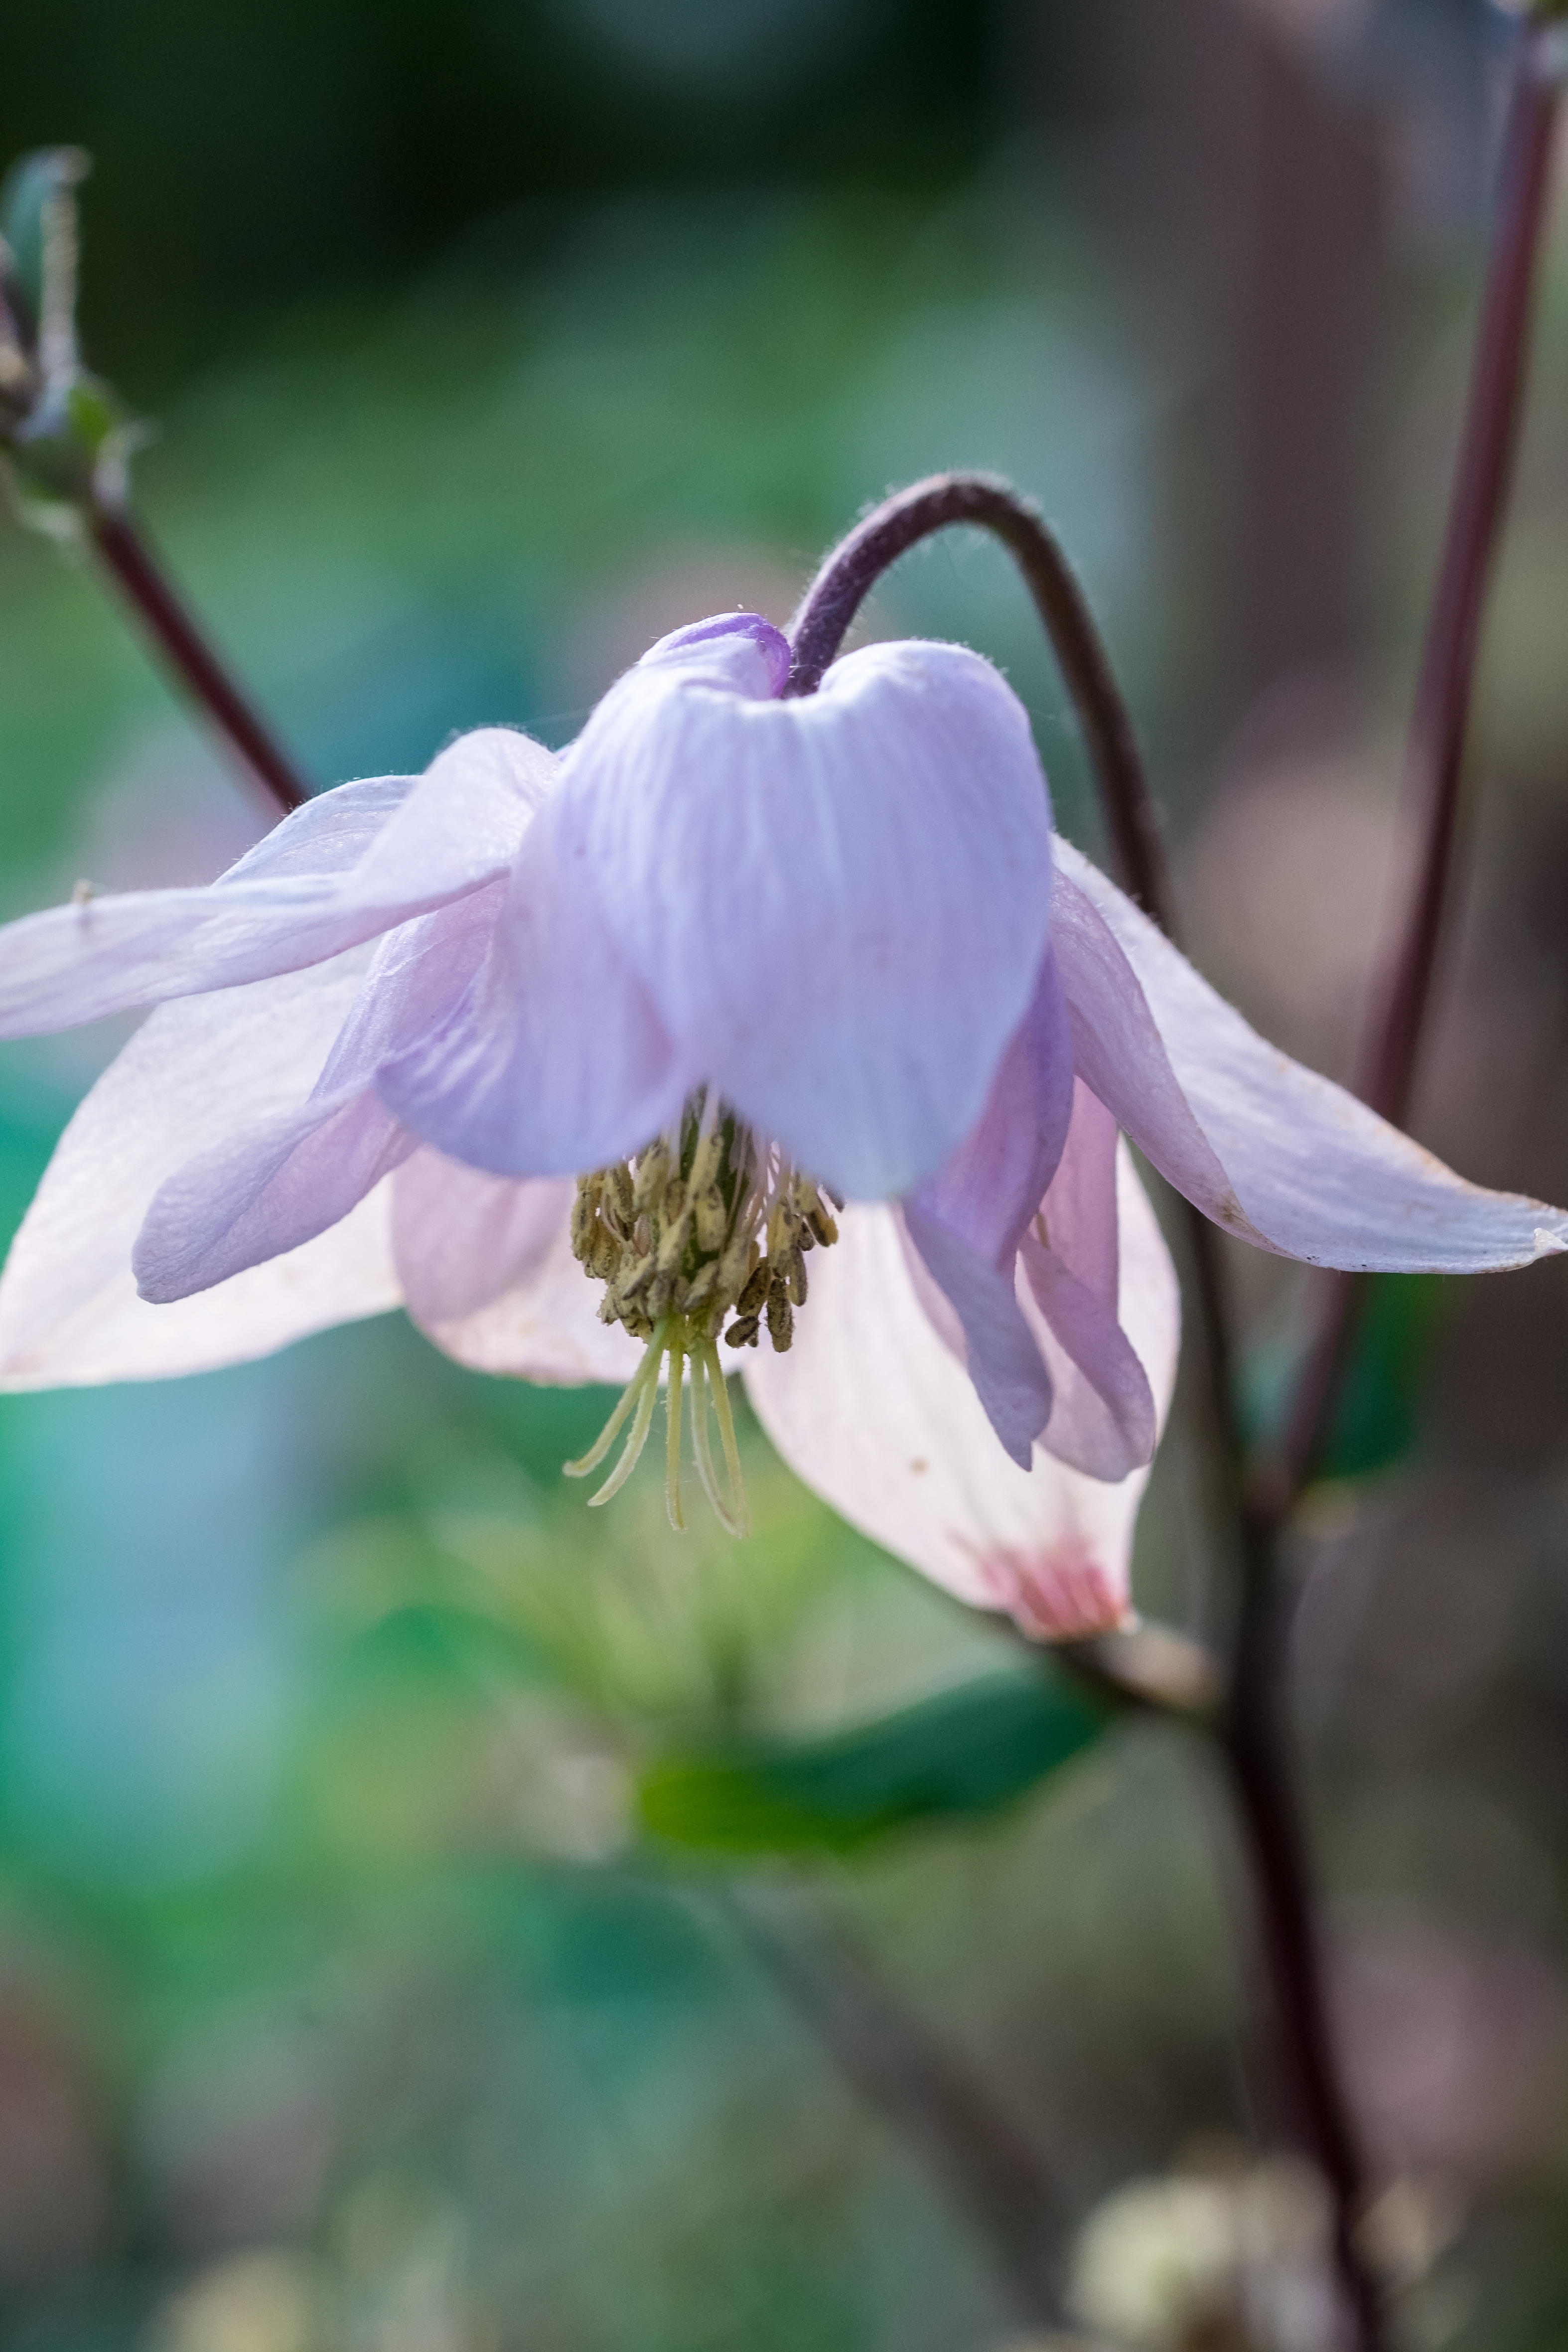
blossom, plant, flower, petal, botany, flora, wildflower, close up, macro photography, flowering plant, plant stem, land plant